Pressure gain combustion

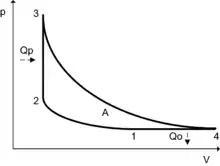
The same pressure to volume graph for the Humphrey cycle shows a pressure increase at constant volume, maximizing its net work.

Contrasting with the Brayton cycle used in most turbines, pressure gain combustion is based on the Humphrey cycle. Instead of an isobaric system in which gas volume expands as heat is added to the combustion chamber, the volume of working fluid stays constant as its pressure increases during combustion. While the Brayton cycle describes a subsonic deflagration, the Humphrey cycle occurs in a detonation (a combustion reaction propagating at supersonic speed). The reaction occurs so quickly that the mixture doesn't have time to expand, causing a pressure gain, before being ejected through the exhaust to produce thrust. The whole process occurs rapidly, and turbines will produce anywhere from 20 to 200 detonations per second.